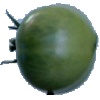
Label: Tomato not Ripened 1